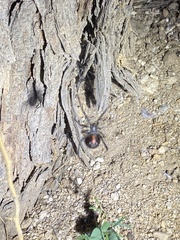
Species: Lactrodectus_hesperus